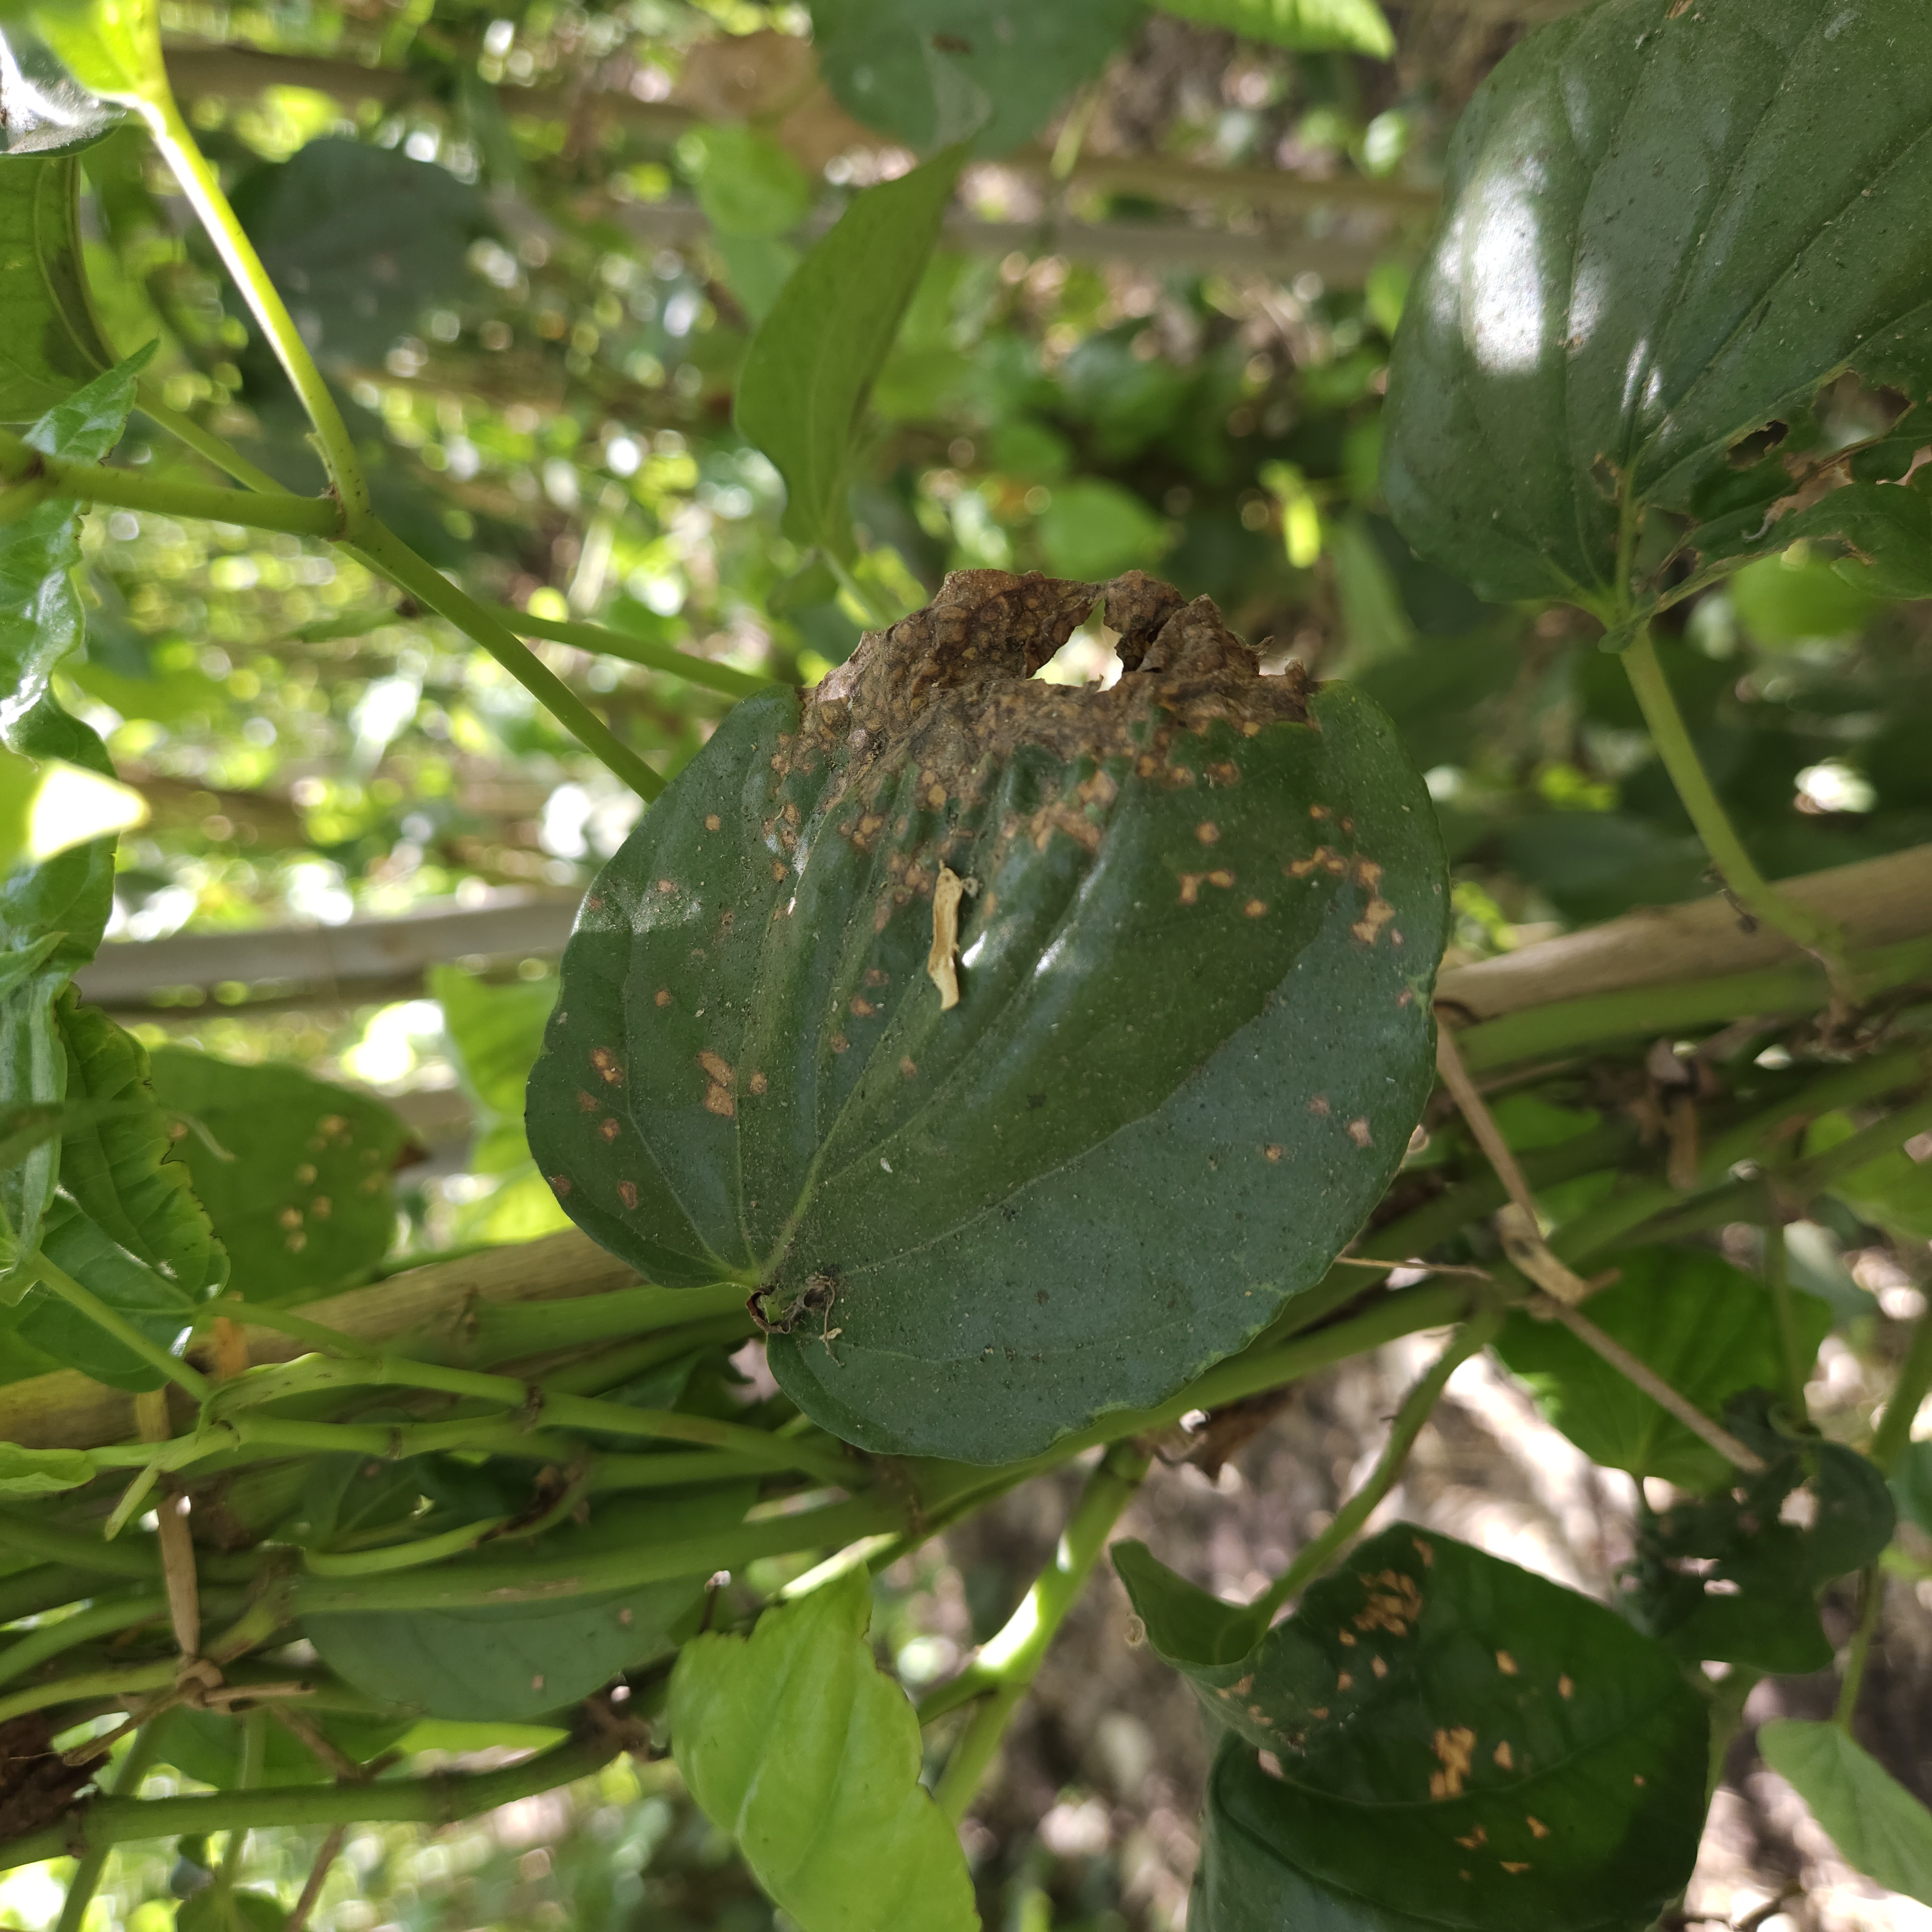
Label: Diseased